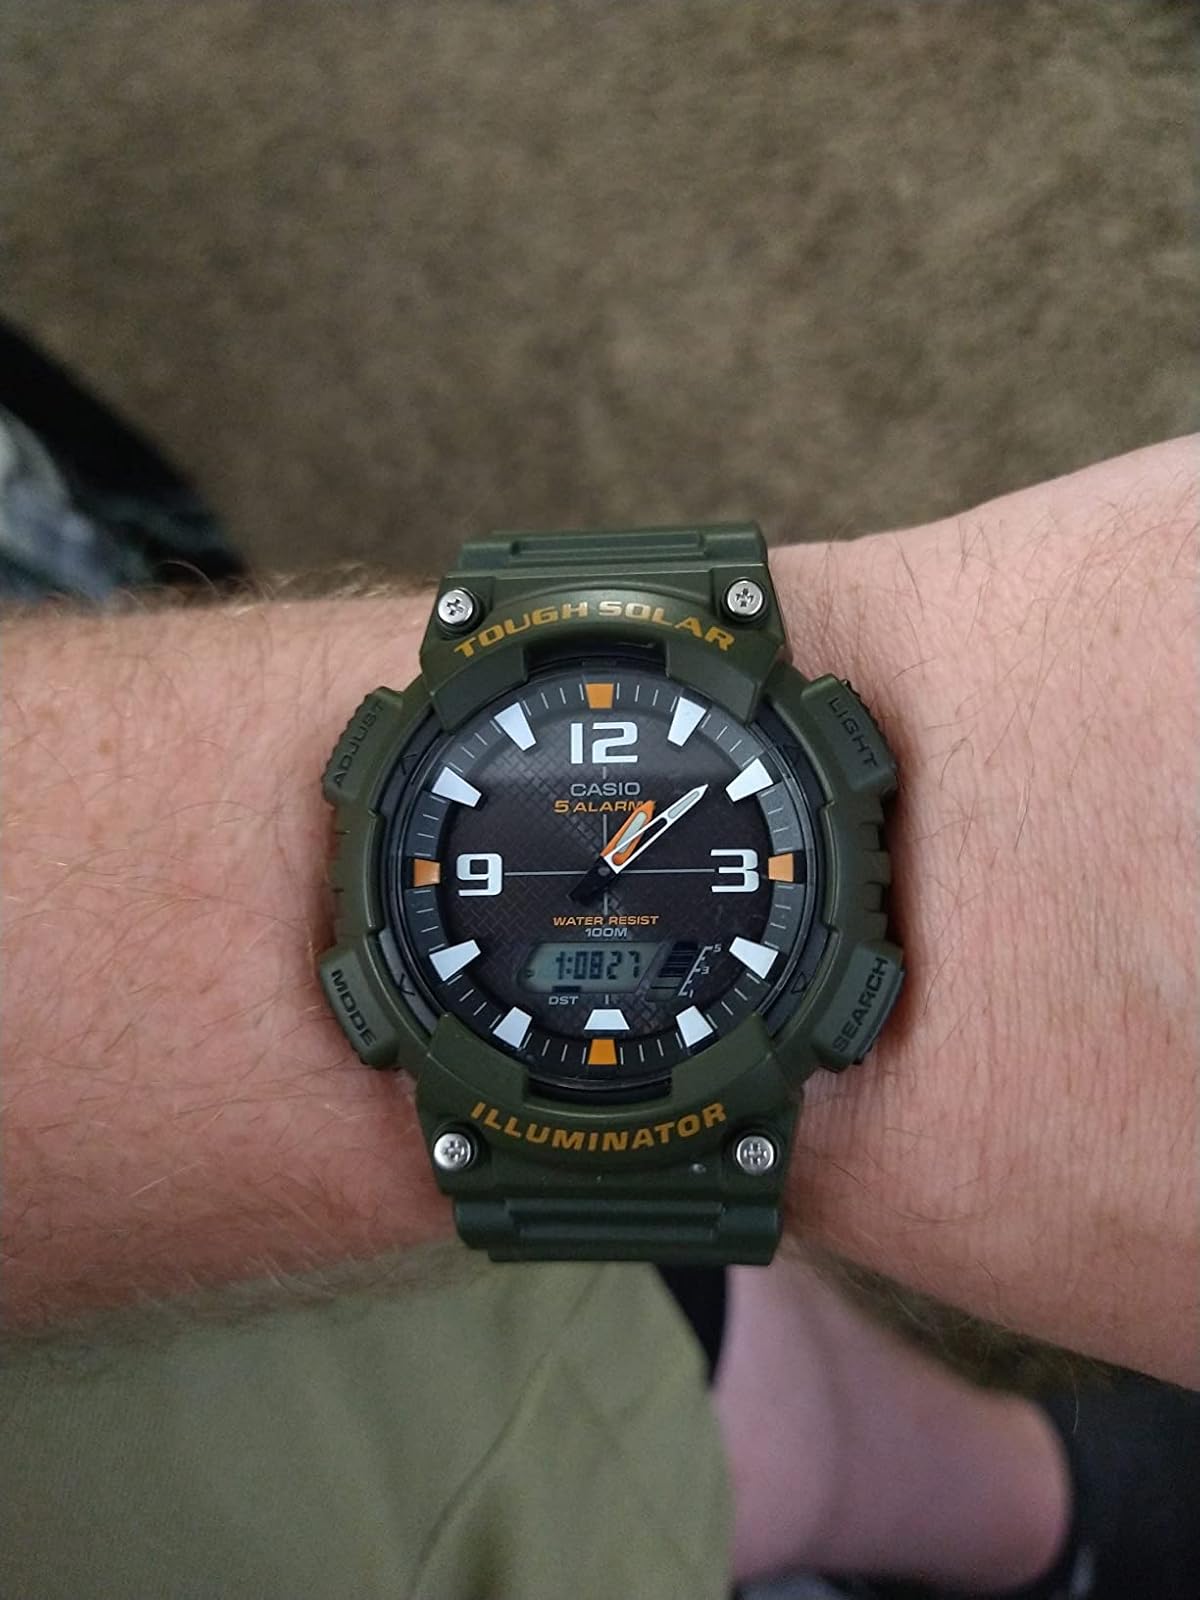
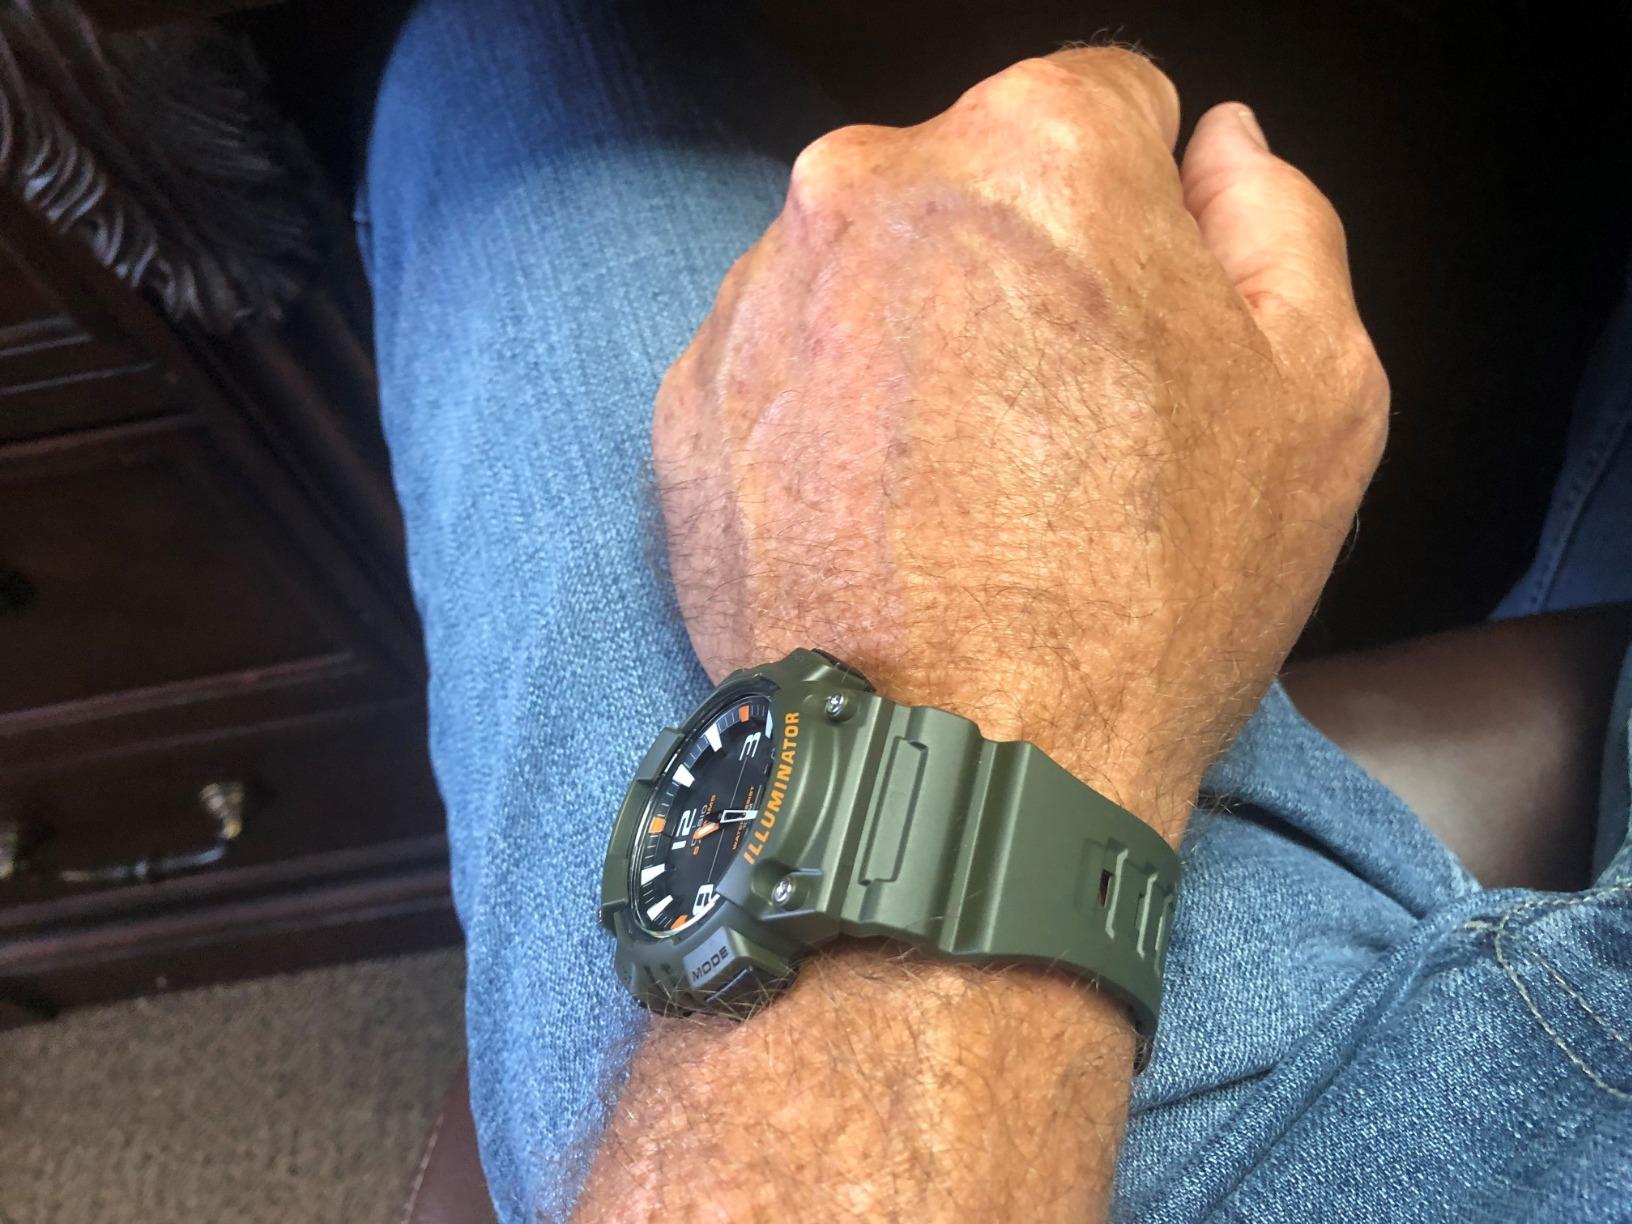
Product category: accessories_watch
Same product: yes